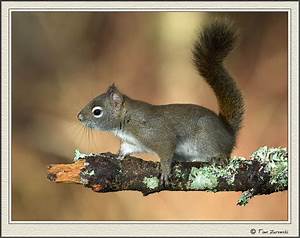
Label: scoiattolo